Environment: lab
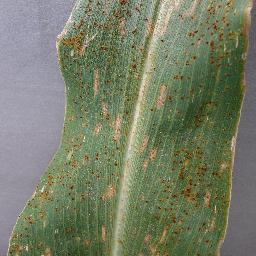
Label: gray_leaf_spot